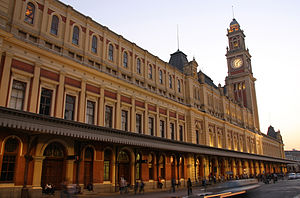
Brasilien / Infrastruktur / Jernbaner
Estação da Luz, en jernbanestation i São Paulo.
Brasilien, officielt Den Føderative Republik Brasilien, er det største land i både Syd- og Latinamerika. Med 8,5 millioner km² og 210 millioner indbyggere er Brasilien både det femte største og femte folkerigeste land i verden. Hovedstaden er Brasília, mens de største byer er São Paulo og Rio de Janeiro. Brasilien er det største portugisisktalende land i verden og det eneste portugisisktalende land i Amerika. På grund af massiv immigration fra hele verden er Brasilien et af de mest multikulturelle og etnisk mest sammensatte lande i verden. Brasilien, der grænser op til Atlanterhavet i øst, har en kystlinje på 7.491 km. Det grænser op til alle øvrige sydamerikanske lande, undtagen Chile og Ecuador, og dækker 47,3 % af kontinentets samlede areal. Brasiliens Amazonområde består af enorme regnskove, der er hjemsted for et utal af dyre- og plantearter, økosystemer og naturressourcer. Det gør Brasilien til et af kun 17 lande, der har en ekstremt høj grad af naturlig biodiversitet. Landets naturliv er af stor global interesse og debatteres jævnligt internationalt.